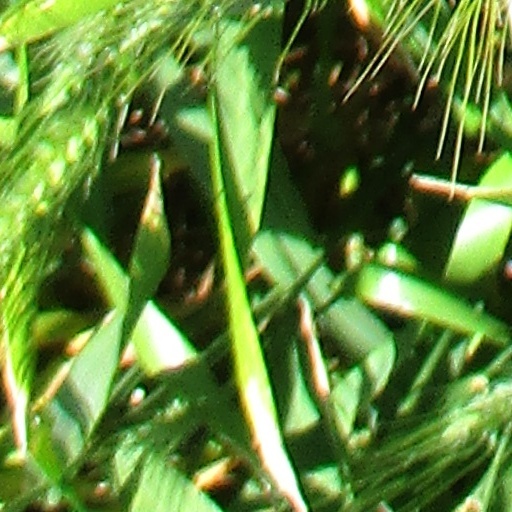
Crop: wheat